List of birds of Georgia (U.S. state)

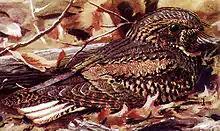
A cryptically patterned bird sits on the ground among leaves, blending into them astonishingly well.

Order: CaprimulgiformesFamily: Caprimulgidae